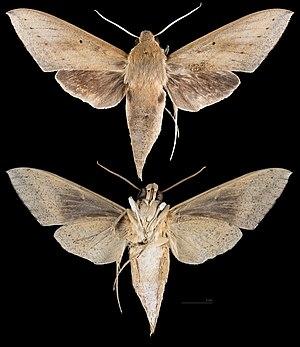
Le genre Theretra regroupe des lépidoptères de la famille des Sphingidae, de la sous-famille des Macroglossinae, de la tribu des Macroglossini et de la sous-tribu des Choerocampina.